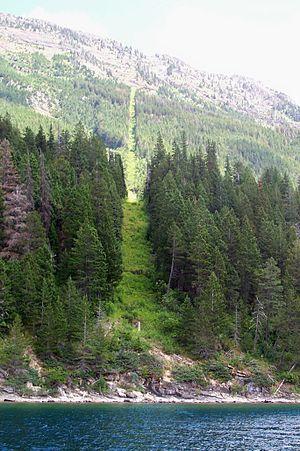
Le parc national des Lacs-Waterton est un parc national du Canada situé à l'extrême sud-ouest de l'Alberta à environ 270 km au sud de Calgary.
En géographie, le 49ᵉ parallèle nord est le parallèle joignant les points de la surface de la Terre dont la latitude est égale à 49° nord.